Étienne Parent

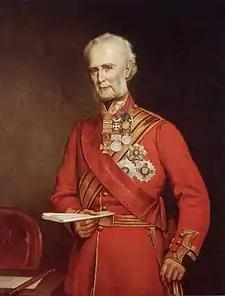
Governor General Colborne, who had Parent arrested

At age 20, Parent became the editor and primary writer for "Le Canadien", which supported the "Parti canadien" in its political battles with the governor. He wrote on the issues of the day, but also more generally, on questions of constitutionalism and governance. As editor, he also supported French Canadian journalism and writing. He was a strong supporter of the Lower Canada constitution, set out in the "Constitutional Act, 1791", and condemned breaches of political liberties.